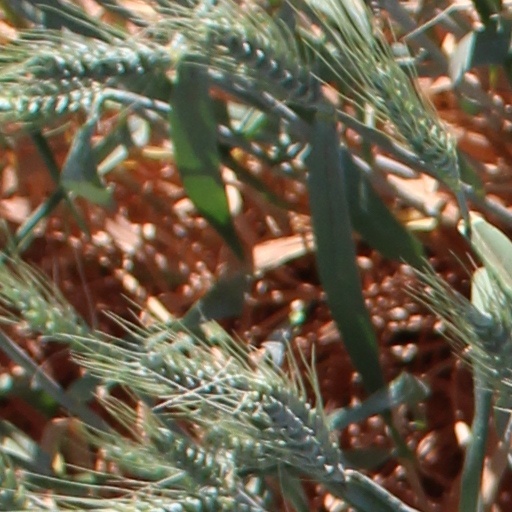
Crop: wheat